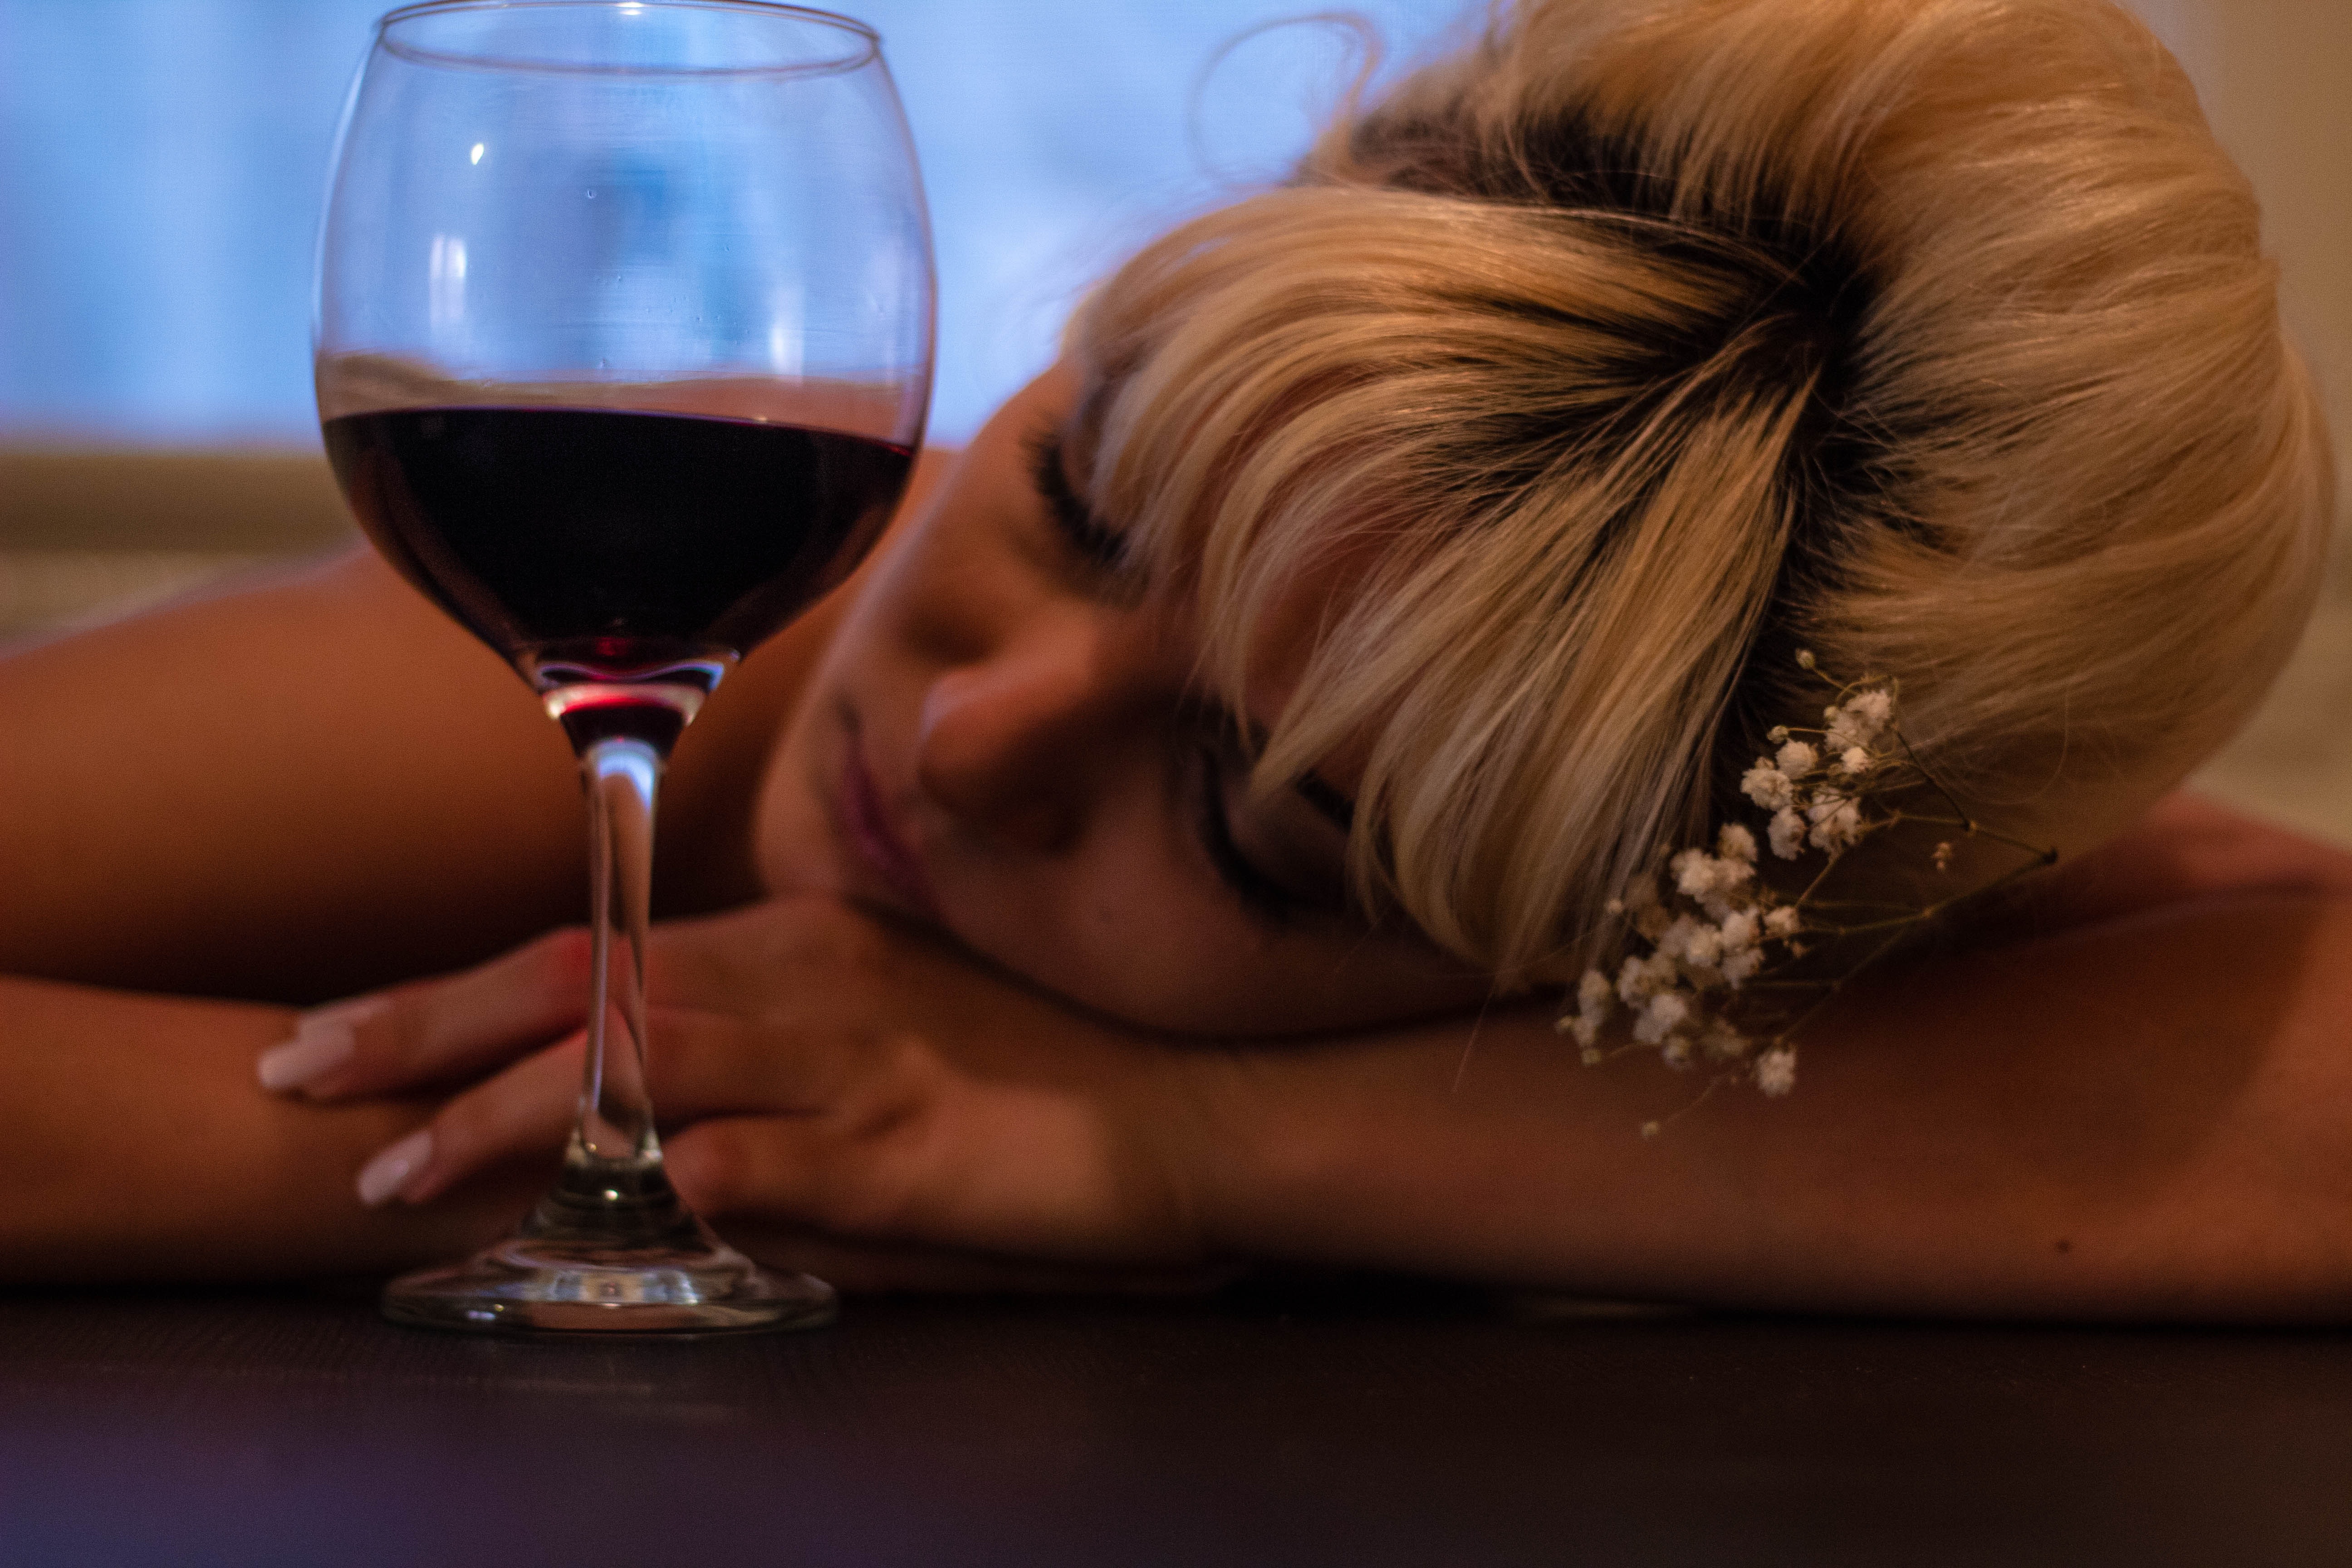
stemware, hair, wine glass, glass, drinkware, alcohol, champagne stemware, red wine, drink, still life photography, tableware, wine, photography, reflection, hand, Snifter